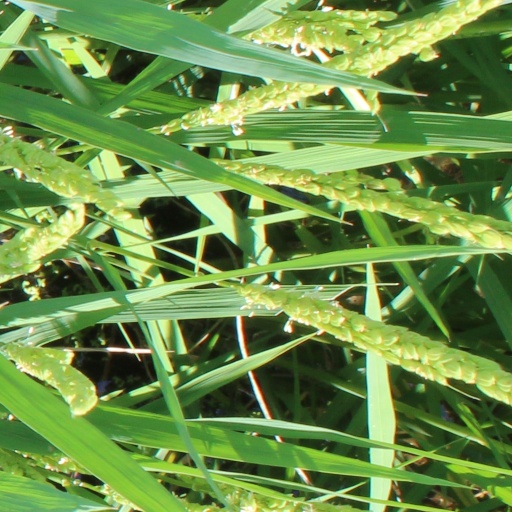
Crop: rice